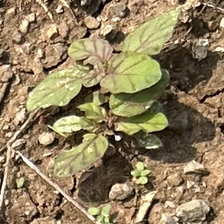
Weed species: Punarnava _(Boerhaavia diffusa)